C.D. Guadalajara

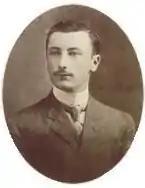

The team was founded by Edgar Everaert, who arrived in Mexico in 1906. First named "Unión" because of the camaraderie between the players of different nationalities, most of whom were employees of the Fábricas de Francia store, with founder Everaert as coach. A few Spanish and English also became members of the Unión Football Club. The club's first match was against Gimnasio Atlético Occidental. That match, Unión was coached by member Rafael Orozco, who alongside his brother, Gregorio, were the first Mexicans at Unión. The Orozco family were one of the club's earliest benefactors, with Orozco's grandmother, Nicolasa Sáinz, allowing her home to be used as Unión's first clubhouse. His uncle, Sabino Orozco, who reportedly came up with the name Unión, would also donate land to the club that would become its first ground.